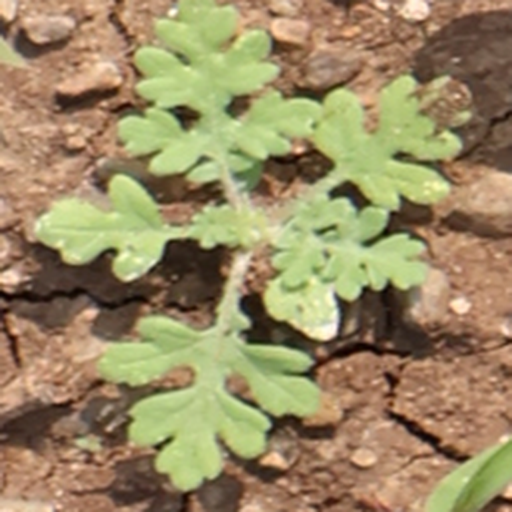
Weed species: Gajar_gavat_(Parthenium hysterophorus)